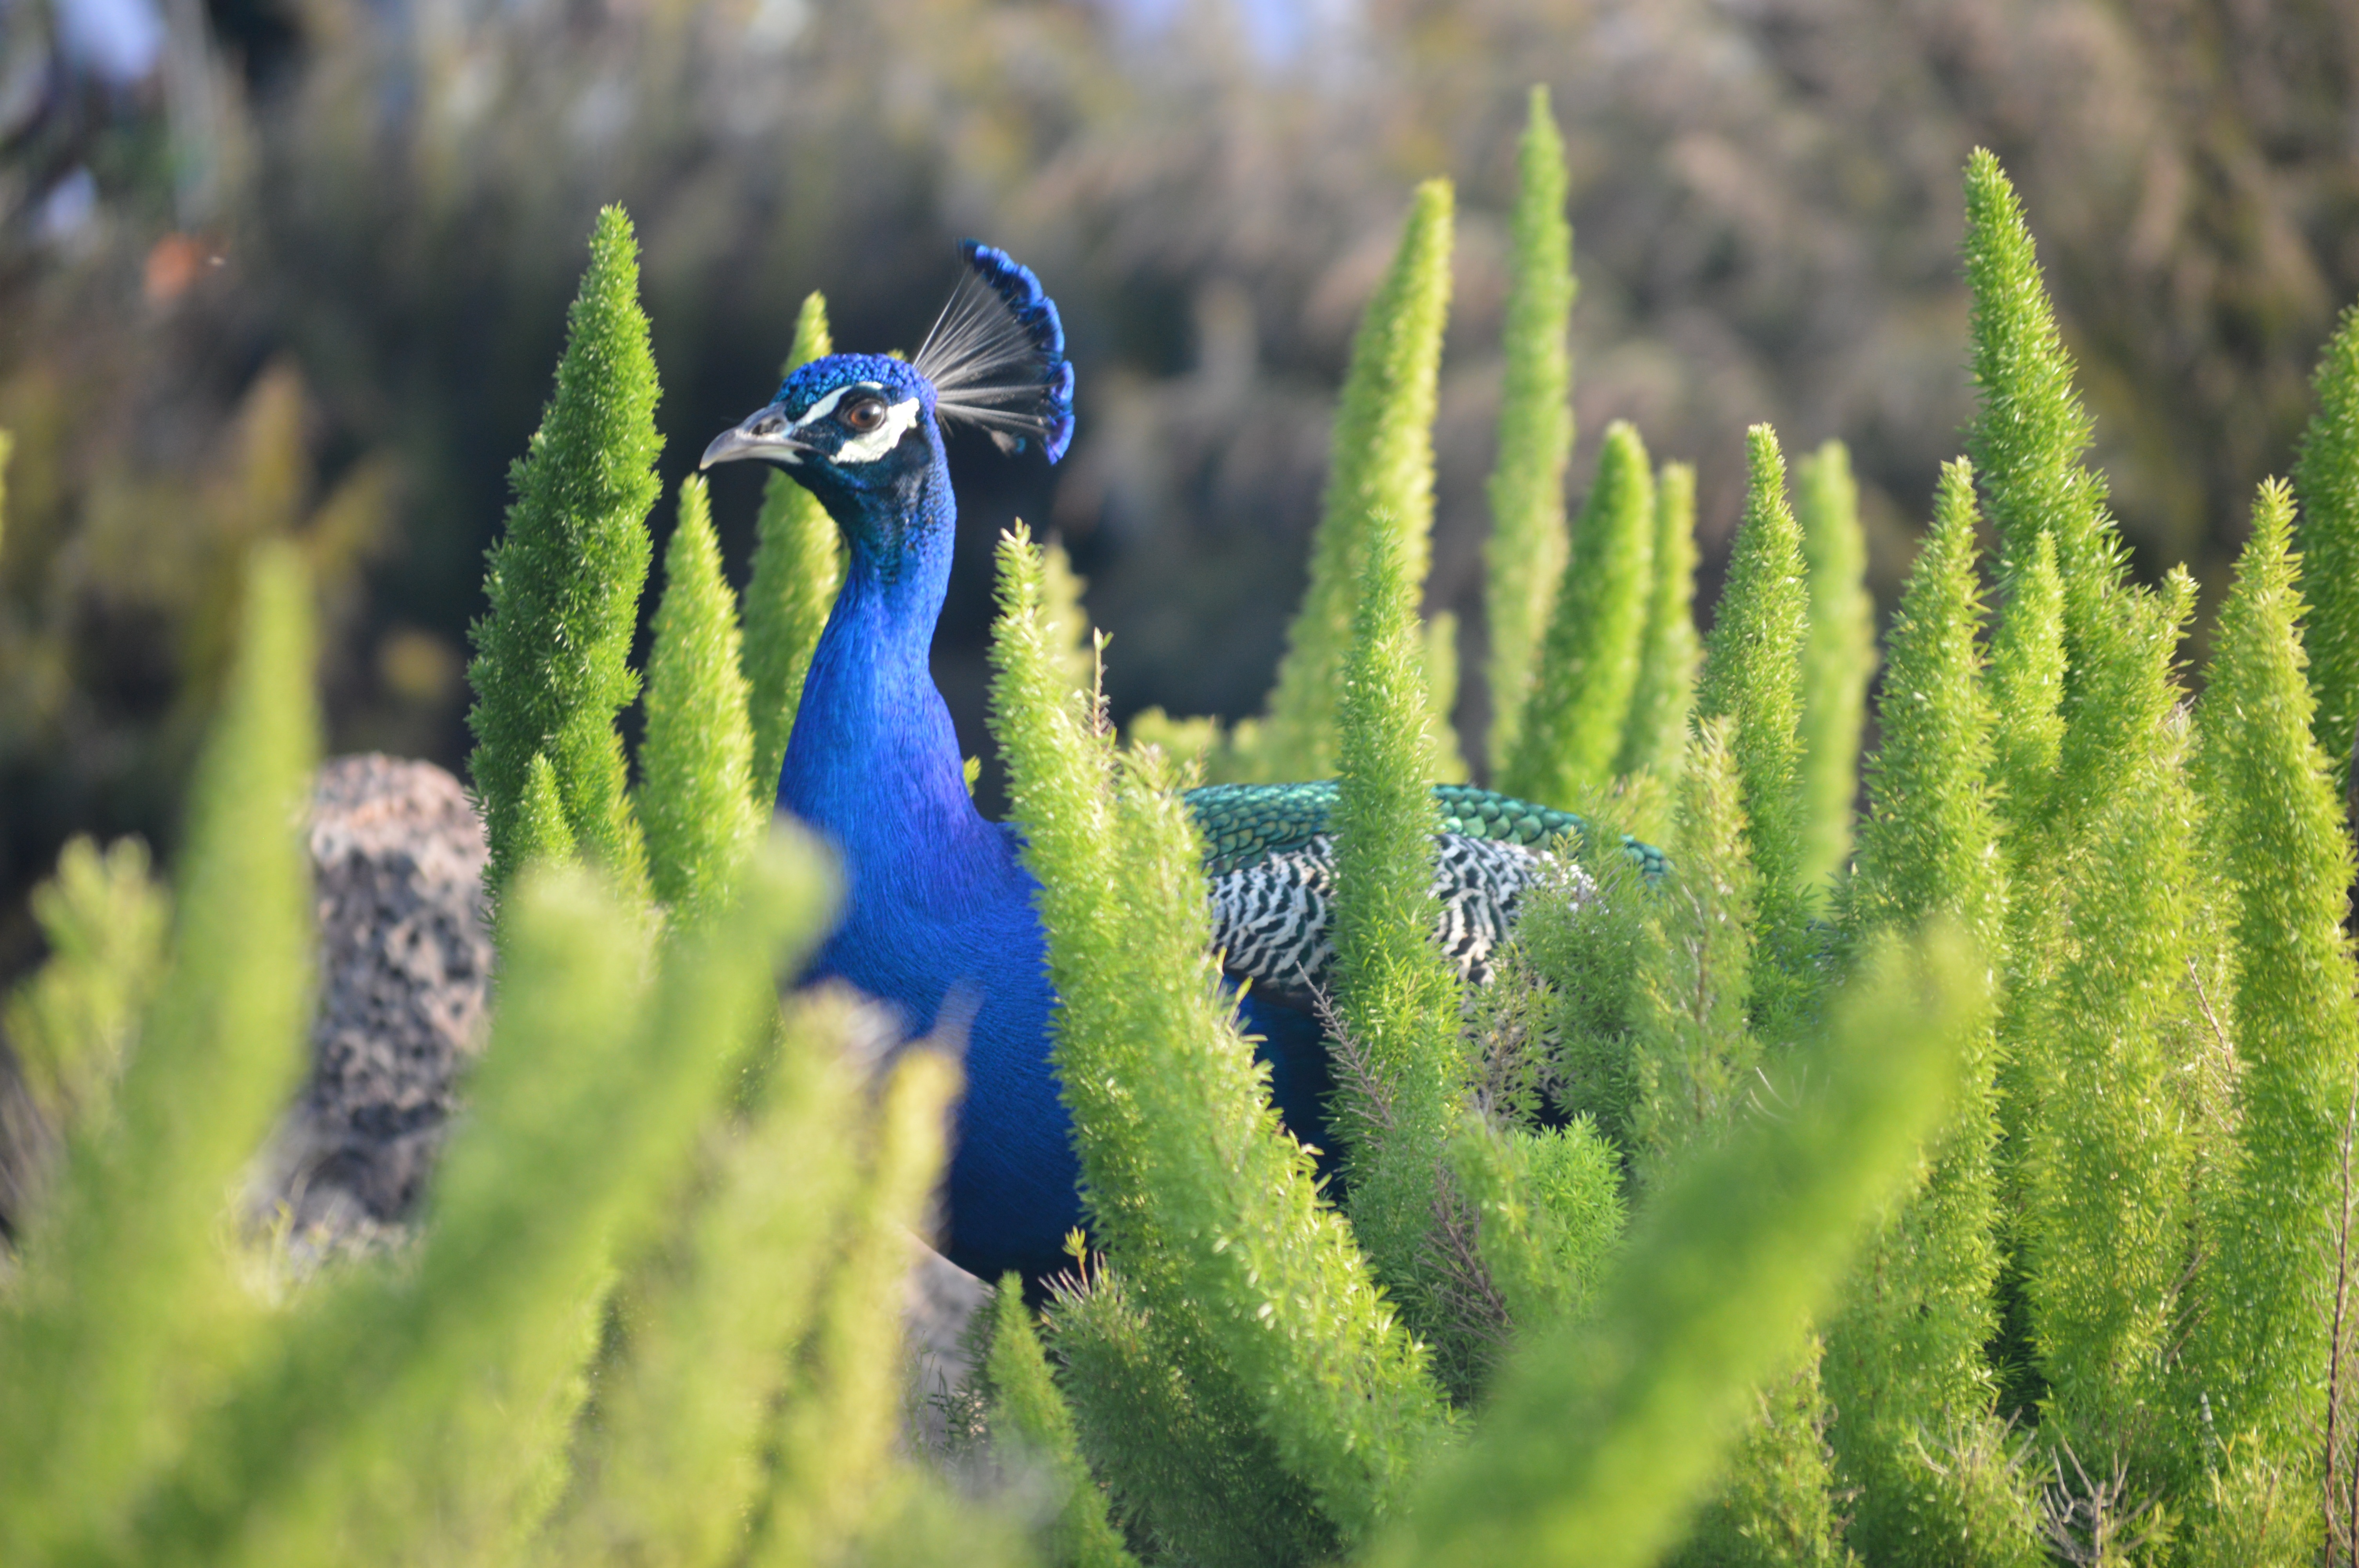
nature, grass, bird, plant, meadow, leaf, flower, frost, animal, wildlife, green, botany, flora, fauna, plants, peacock, plumage, wildflower, close up, feathers, macro photography, flowering plant, grass family, land plant, royalty free images